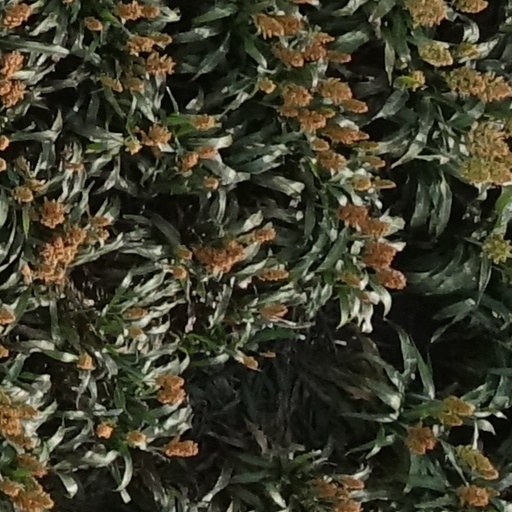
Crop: sorghum